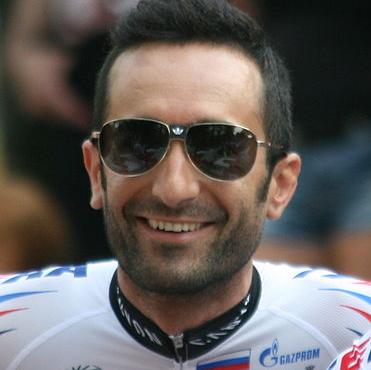
Age: 29